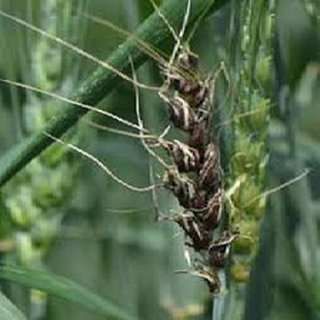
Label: wheat_smut